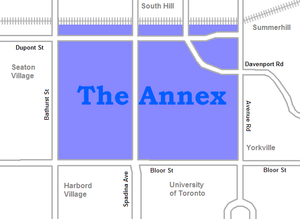
The Annex est un quartier du centre-ville de Toronto, dans la province de l'Ontario, au Canada. Il s'étend sur une surface délimitée par les rues Bloor au sud, Dupont au nord, Bathurst à l'ouest et Avenue Road à l'est. Néanmoins, ses frontières officielles, telles que définies par la ville de Toronto, s'étendent sur une zone plus vaste, délimitée par la rue Bloor au sud, la rue Christie à l'ouest, la ligne de chemin de fer CNR/CPR au nord et la rue Yonge à l'est. Ce qui a pour effet d'inclure Seaton Village ou encore Yorkville. Au sud, The Annex est bordé par l'université de Toronto.